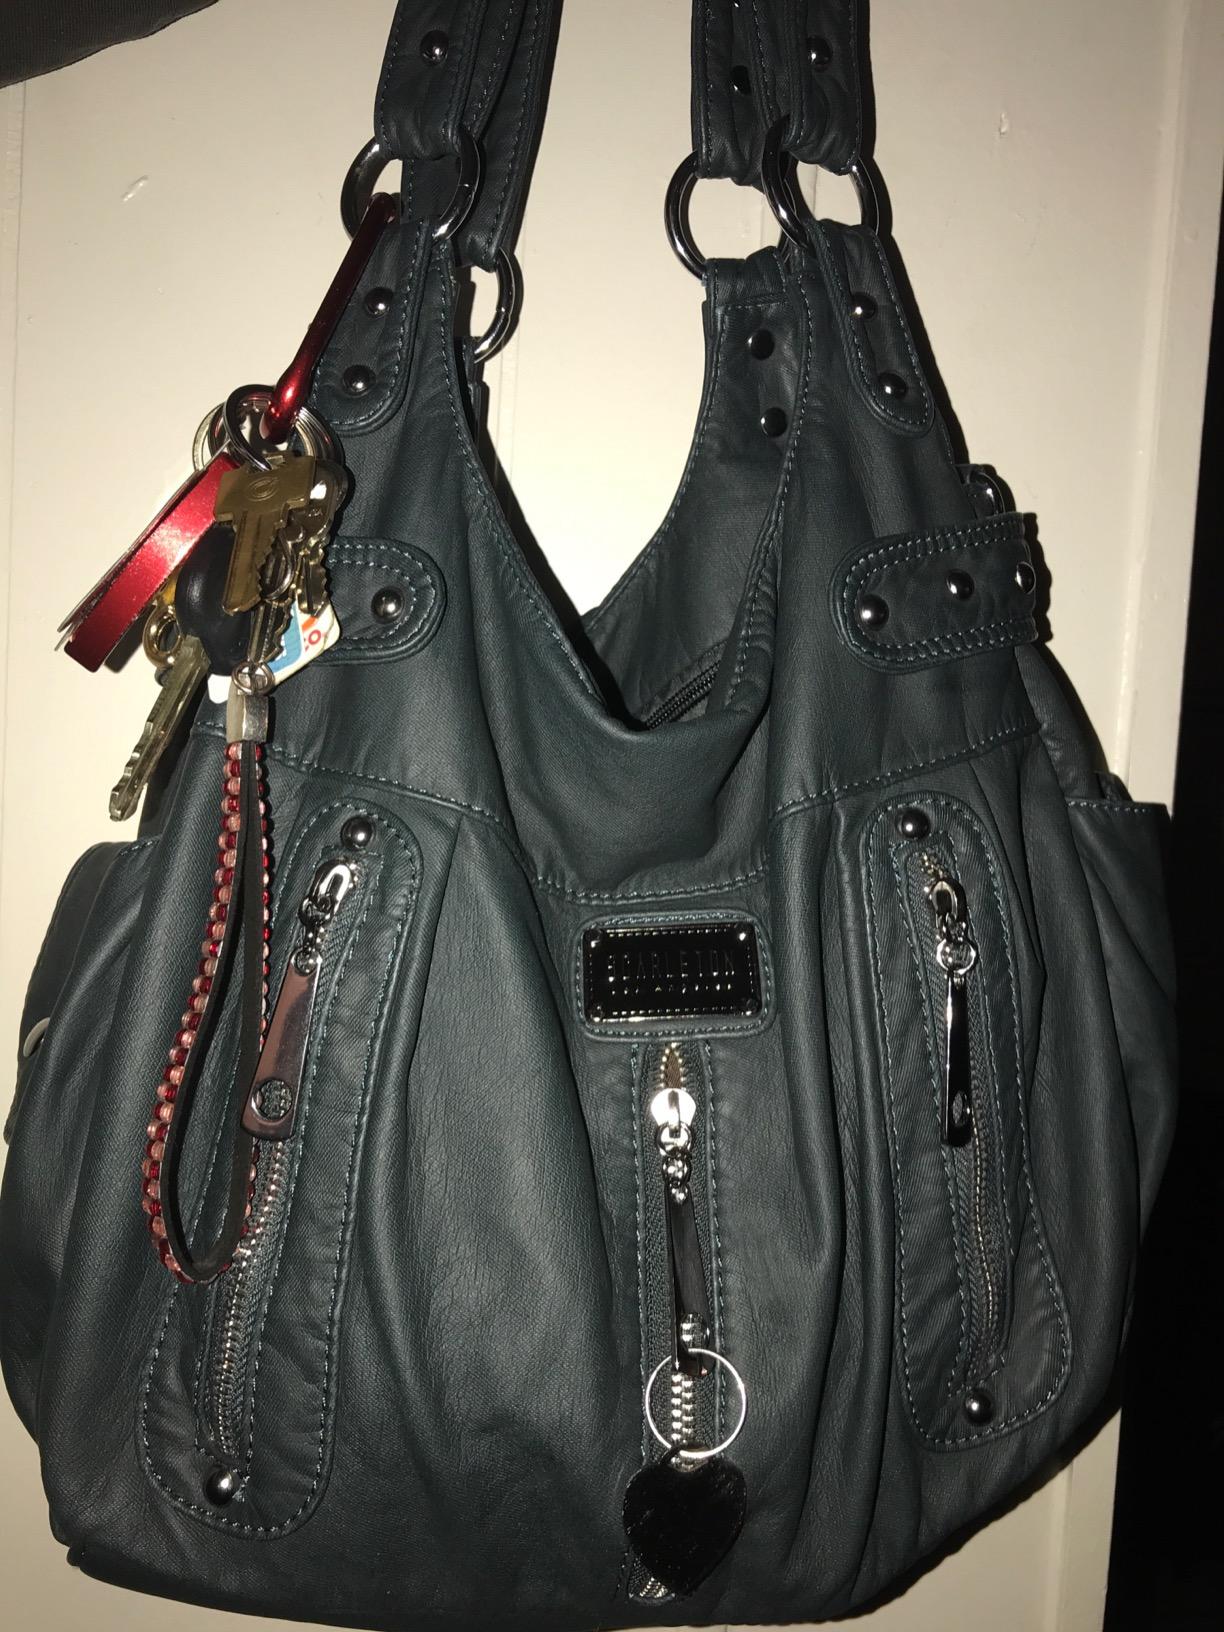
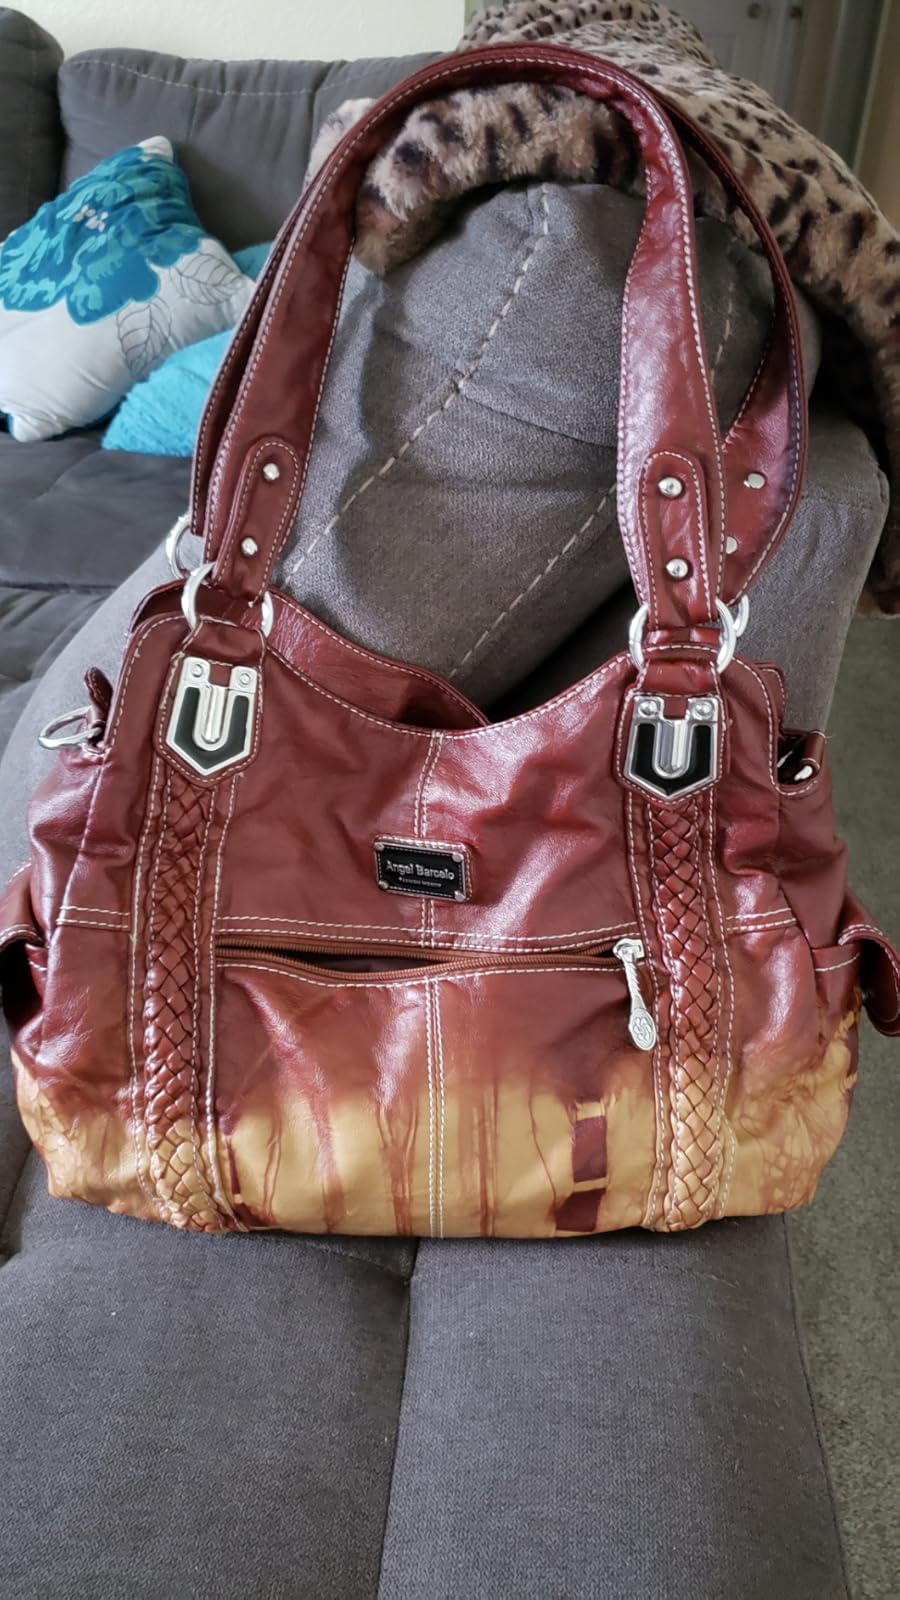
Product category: accessories_handbag
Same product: no